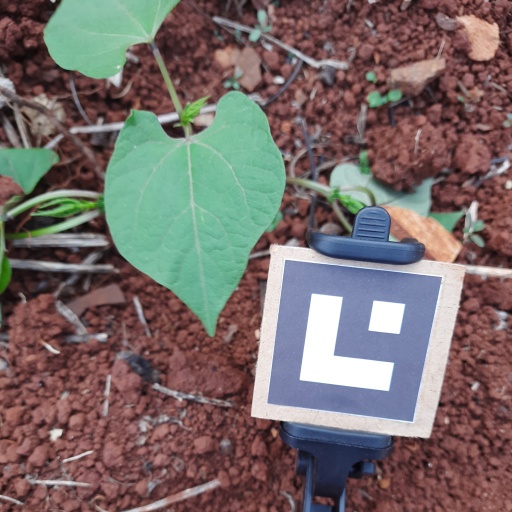
Observations: wavy surface, no eating holes, under shade